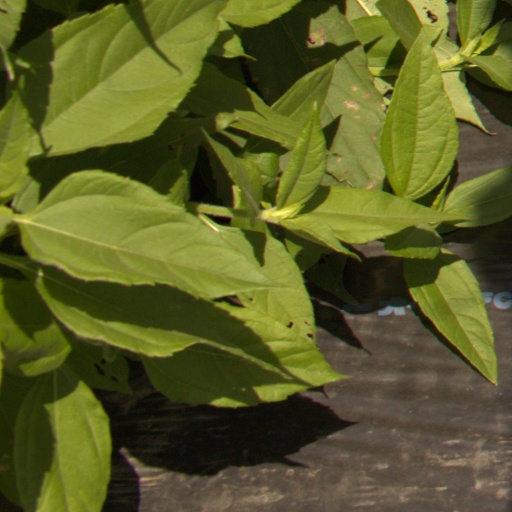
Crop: Jerusalem artichoke